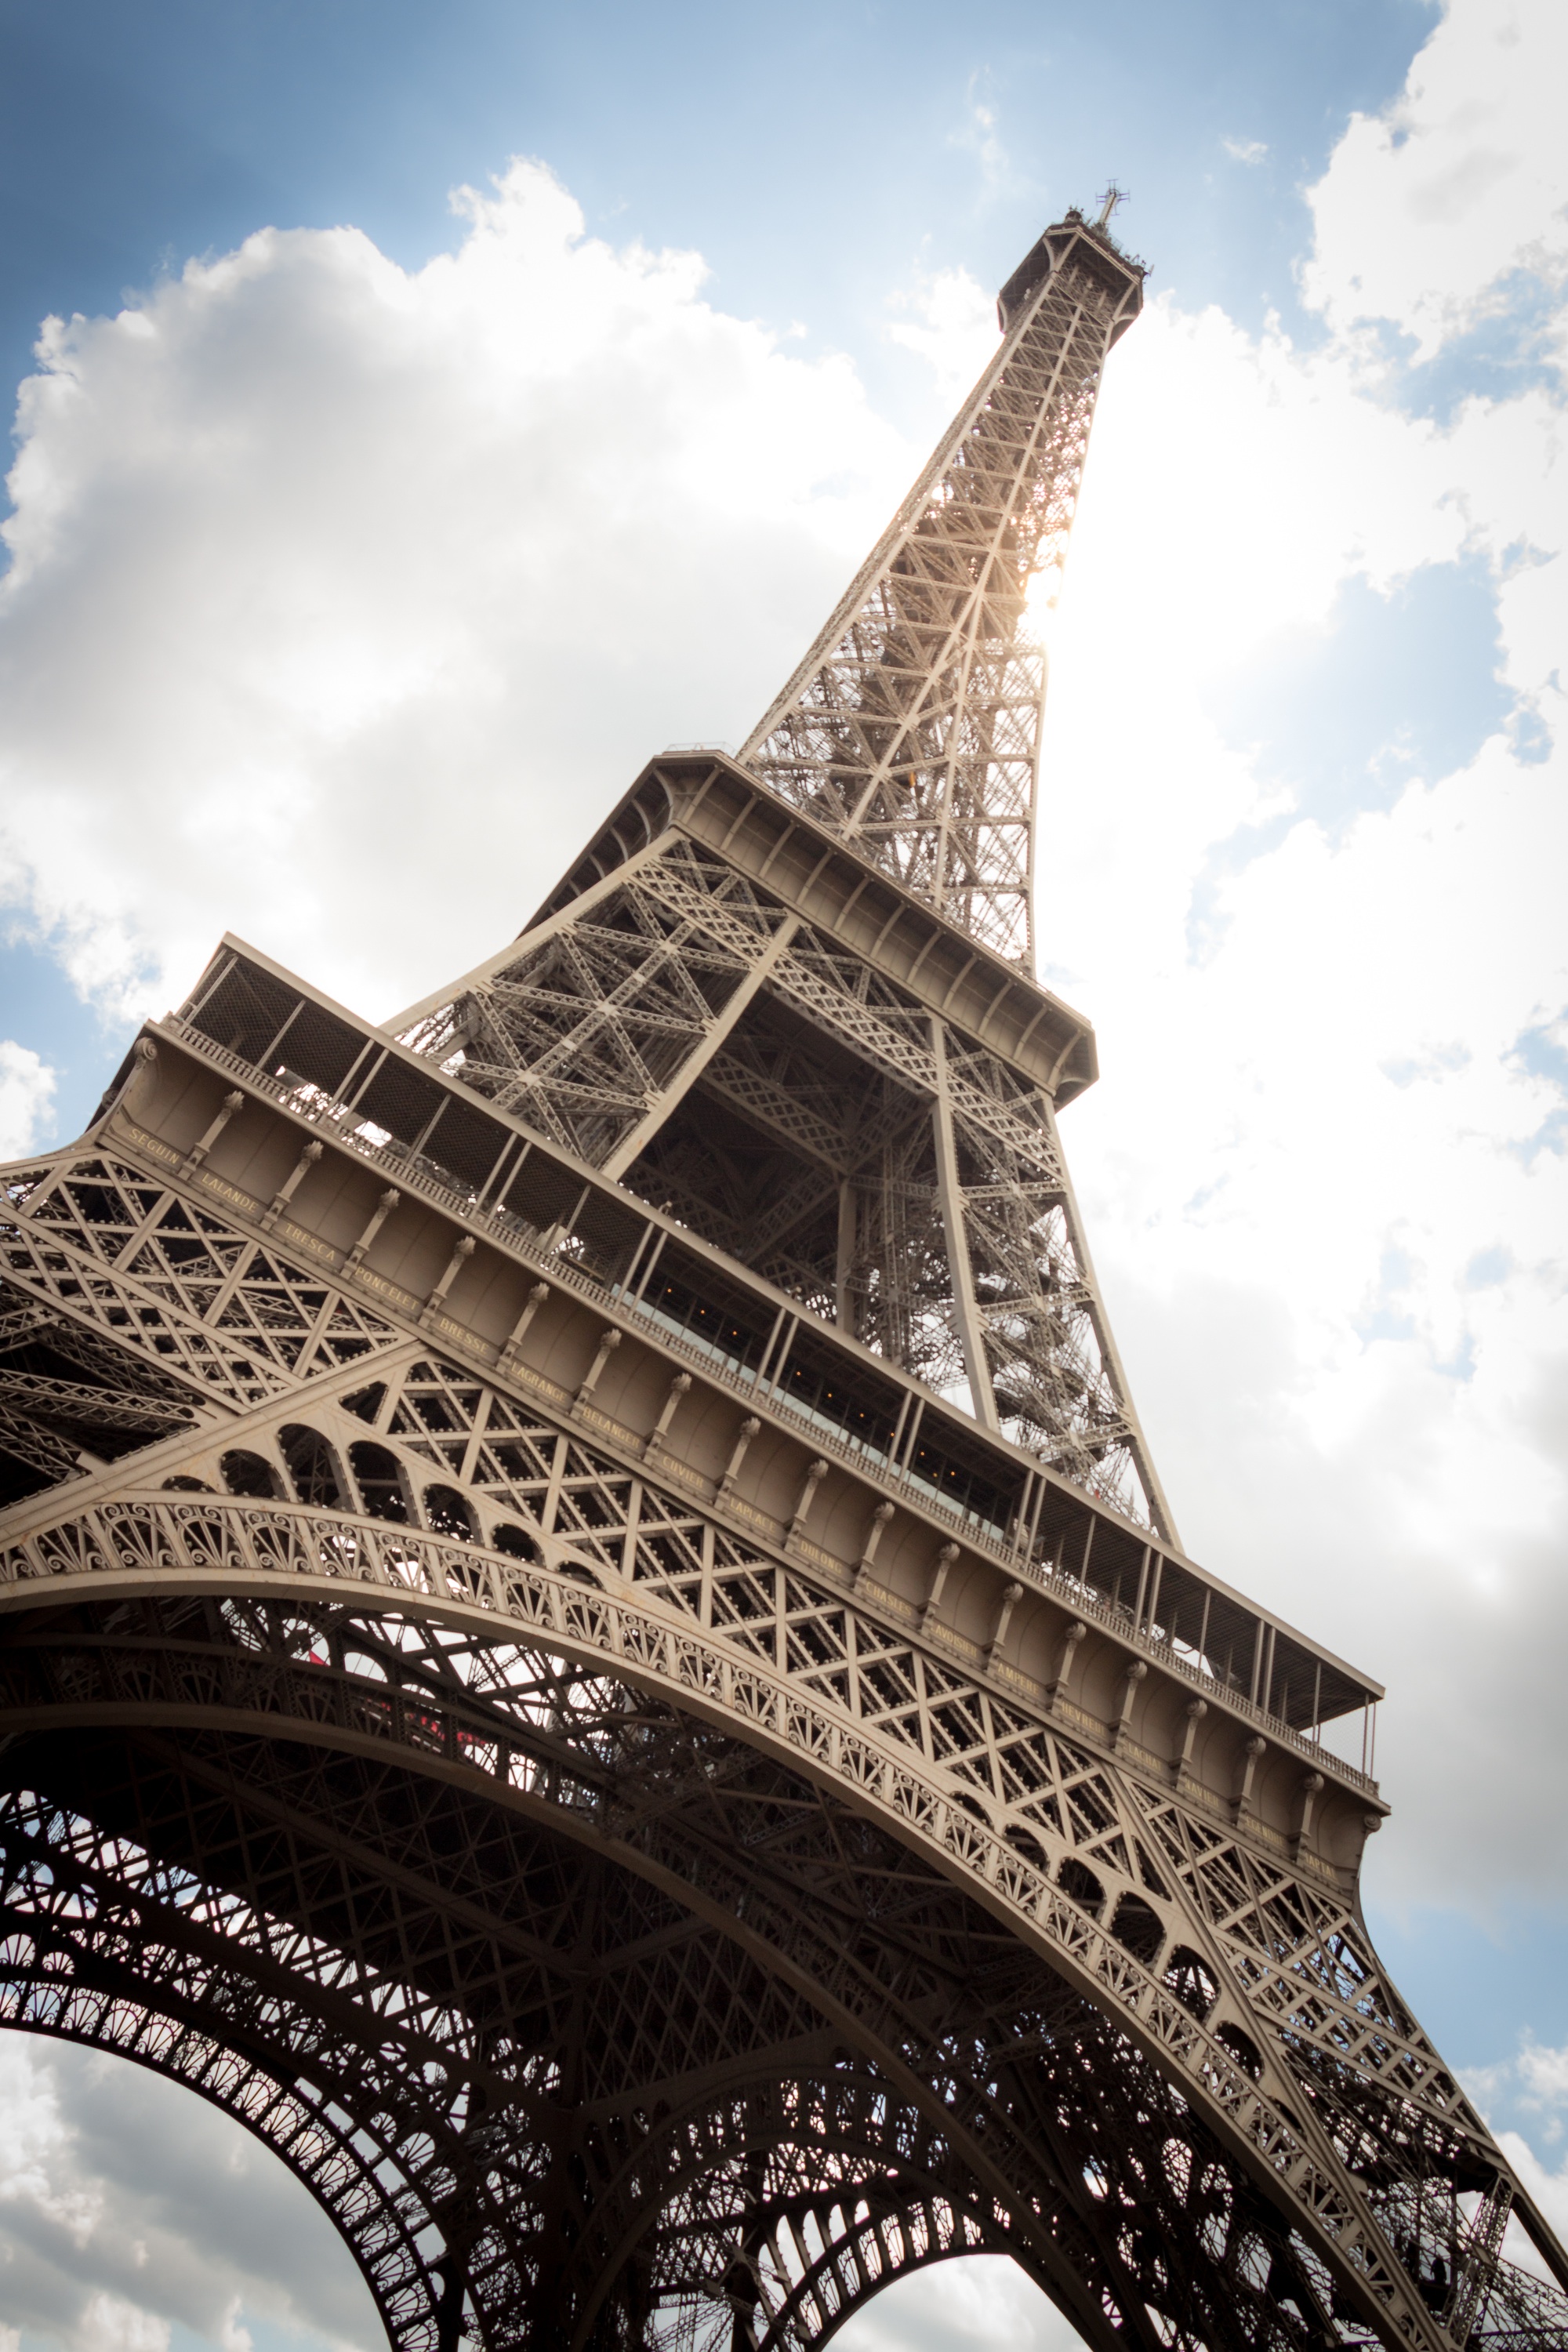
architecture, sky, skyscraper, monument, cityscape, tower, landmark, temple, spire, ancient history